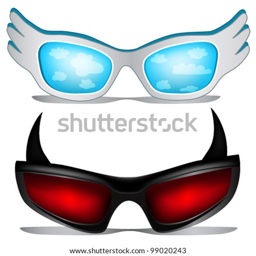
the original glasses with wings and horns